Katharina Rozee

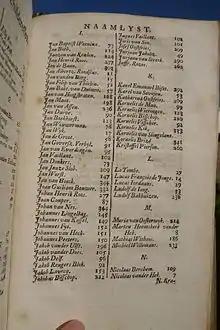
In Arnold Houbraken's "De groote schouburgh der Nederlantsche konstschilders en schilderessen" from 1719, she is referred to as "Juffr. Rozee".

Katharina, or Catharina Rozee (1632, Leiden – 1682, Leiden), was a Dutch Golden Age artist. She is remembered for her ability to create exceptionally realistic images in the medium of embroidery.